Hong-Chih Kuo

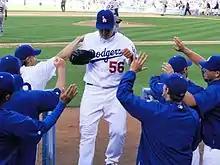
Kuo greeted by teammates after getting to tap out to Kuo with the bases loaded in 2010

Kuo in the first half pitched in middle relief and set a record by giving up 0 hits against 36 consecutive left-handed batters. The performance earned him a spot in the 2010 Major League Baseball All-Star Game as a replacement for Jason Heyward, thus becoming the first Taiwanese-born player to be so honored. In the second half of the season Kuo replaced Jonathan Broxton as the Dodgers closer after Broxton struggled in the role.